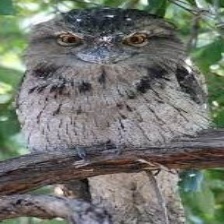
Species: TAWNY FROGMOUTH
Scientific name: PODARGUS STRIGOIDES